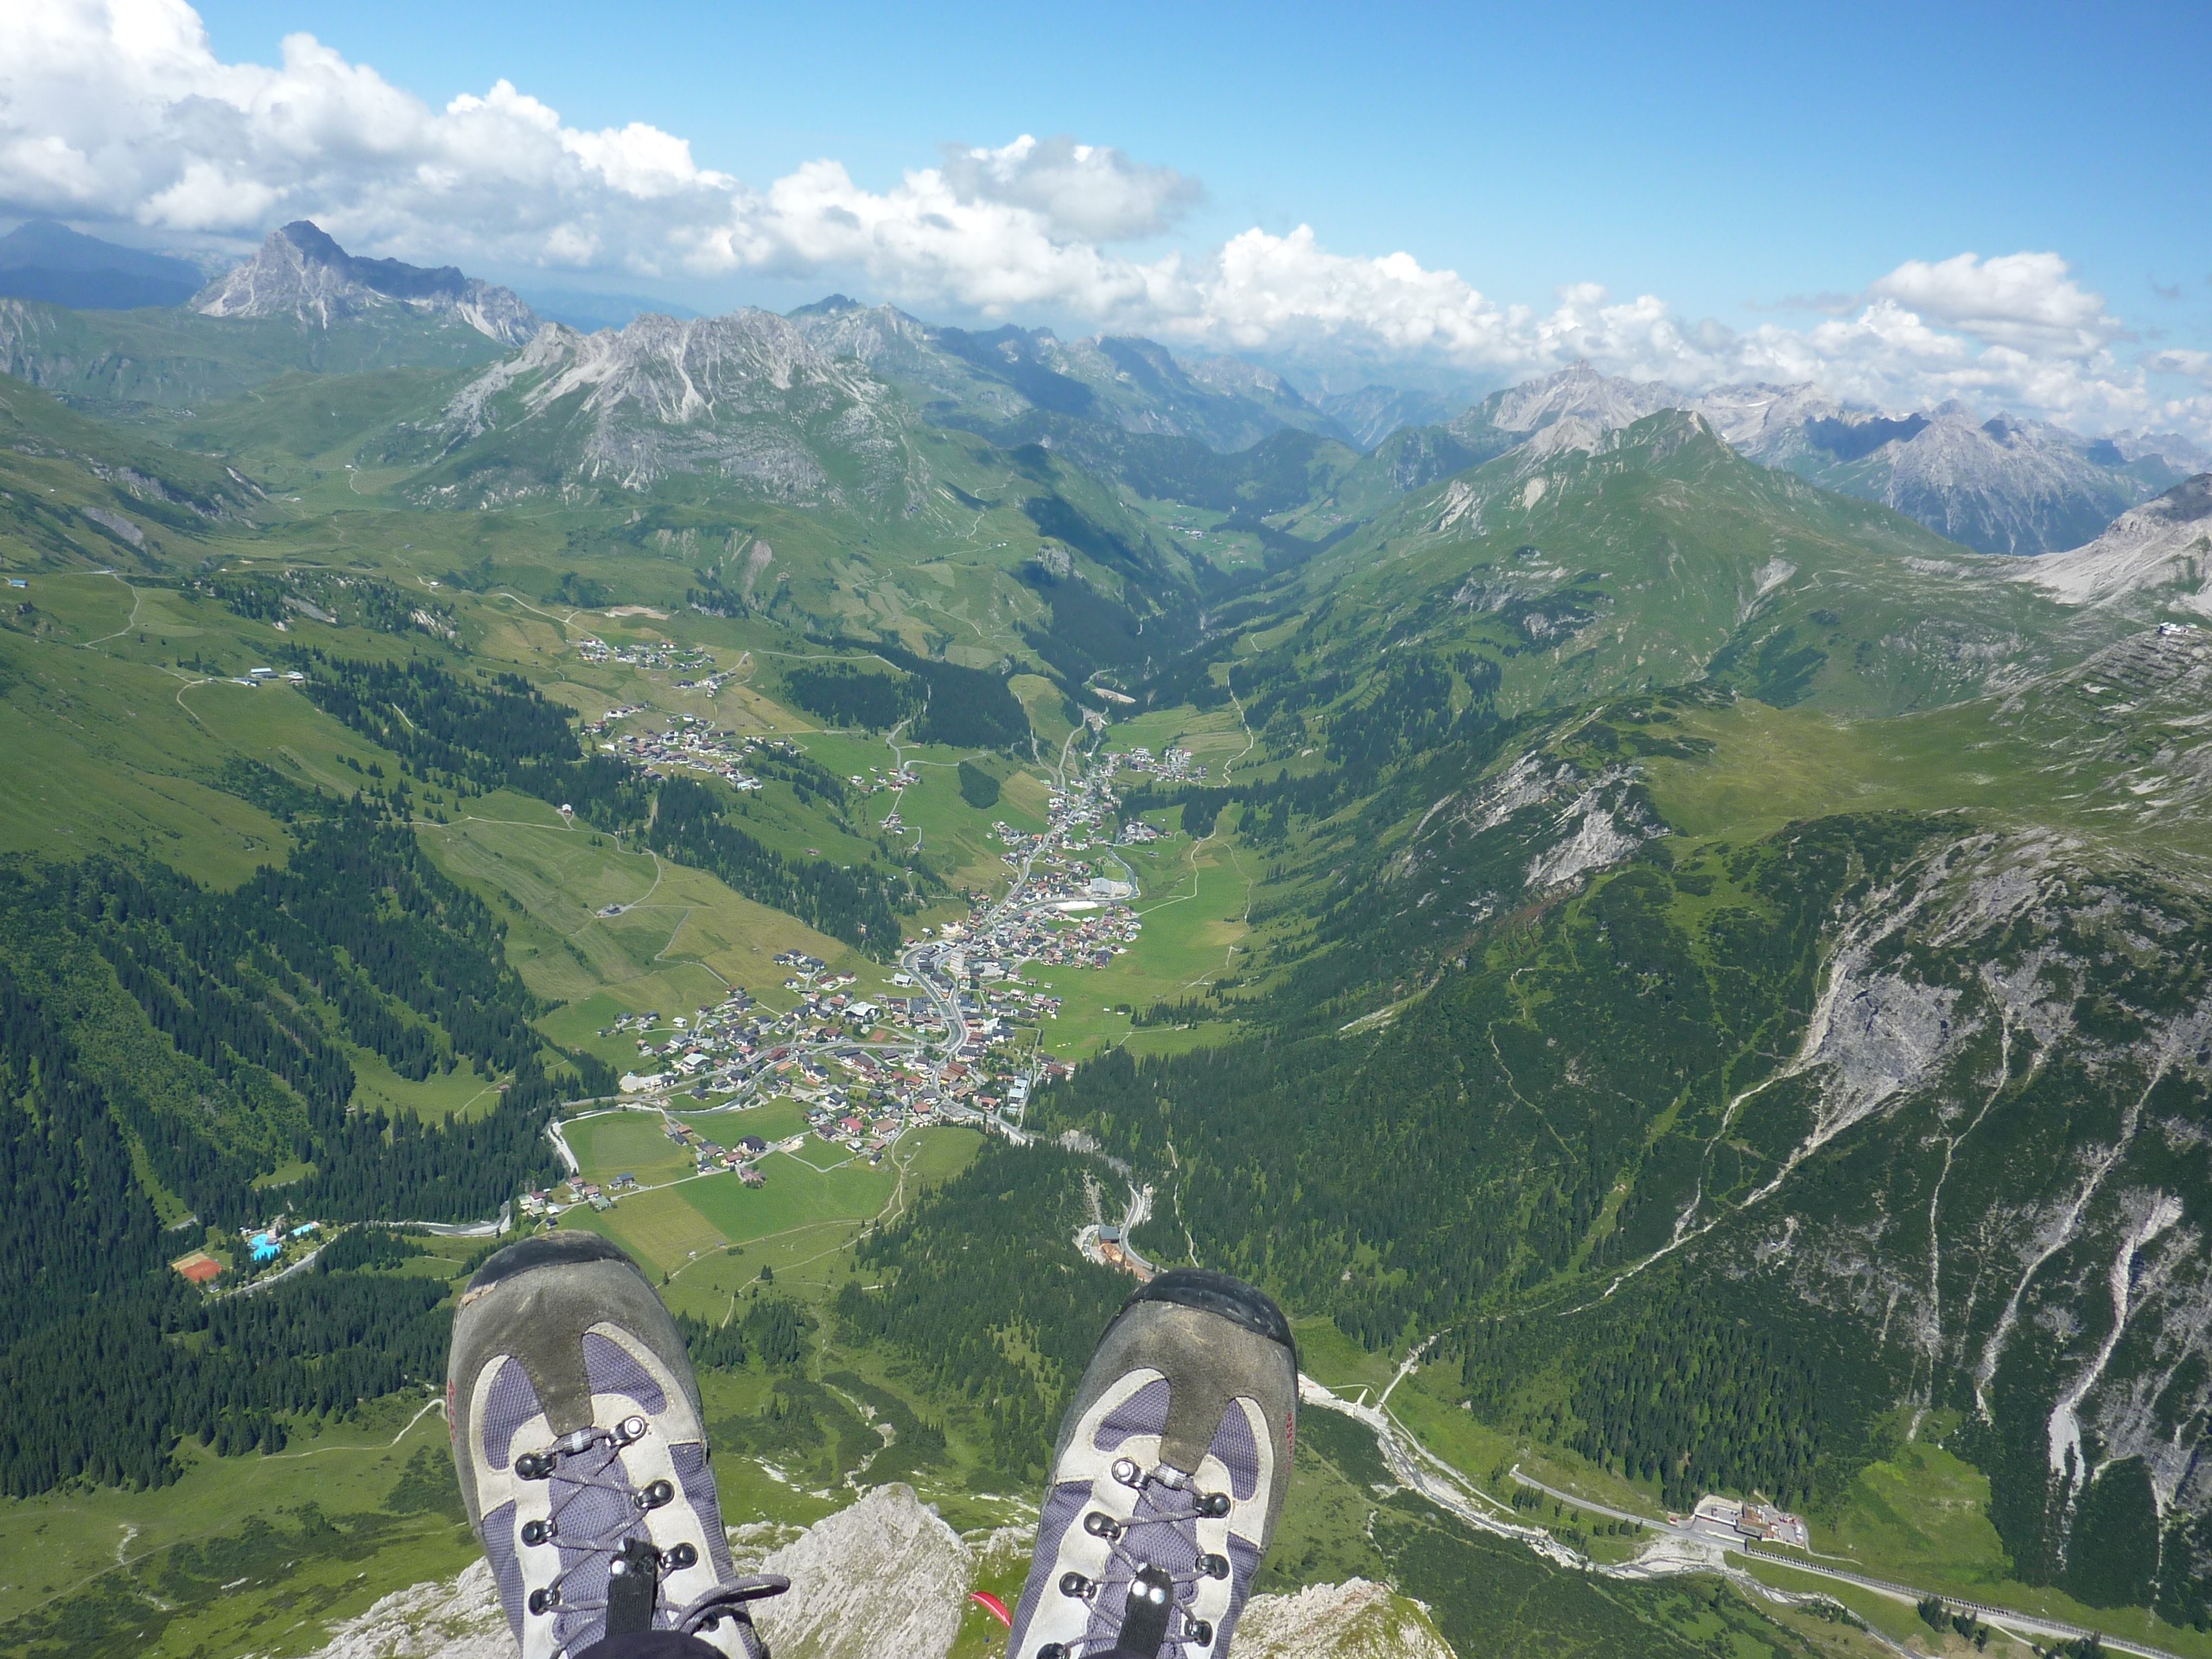
mountain, meadow, adventure, valley, mountain range, fjord, extreme sport, aerial view, ridge, paragliding, sports, alps, plateau, fell, air sports, aerial photography, mountain pass, hill station, lech am arlberg, mountainous landforms, r fikopf